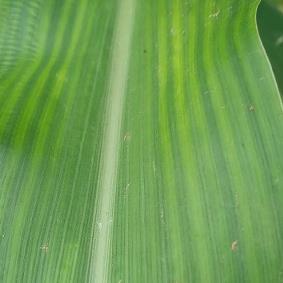
Crop: Maize
Condition: stripe-d